List of England women Test cricketers

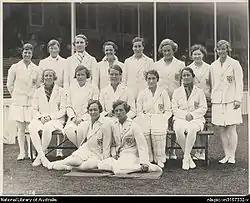
The England women's cricket team that toured Australia and New Zealand in 1934–35.

This is a list of English women Test cricketers. A Test match is an international cricket match between two of the leading cricketing nations.